He'd Have to Get Under – Get Out and Get Under (to Fix Up His Automobile)

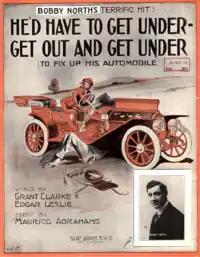
Sheet music cover for "He'd Have to Get Under – Get Out and Get Under (to Fix Up His Automobile)" as performed by Bobby North

"He'd Have to Get Under – Get Out and Get Under (to Fix Up His Automobile)" is one of the lengthier titles in the history of popular songs. The song was published in 1913, with music by Maurice Abrahams and lyrics by Grant Clarke and Edgar Leslie.